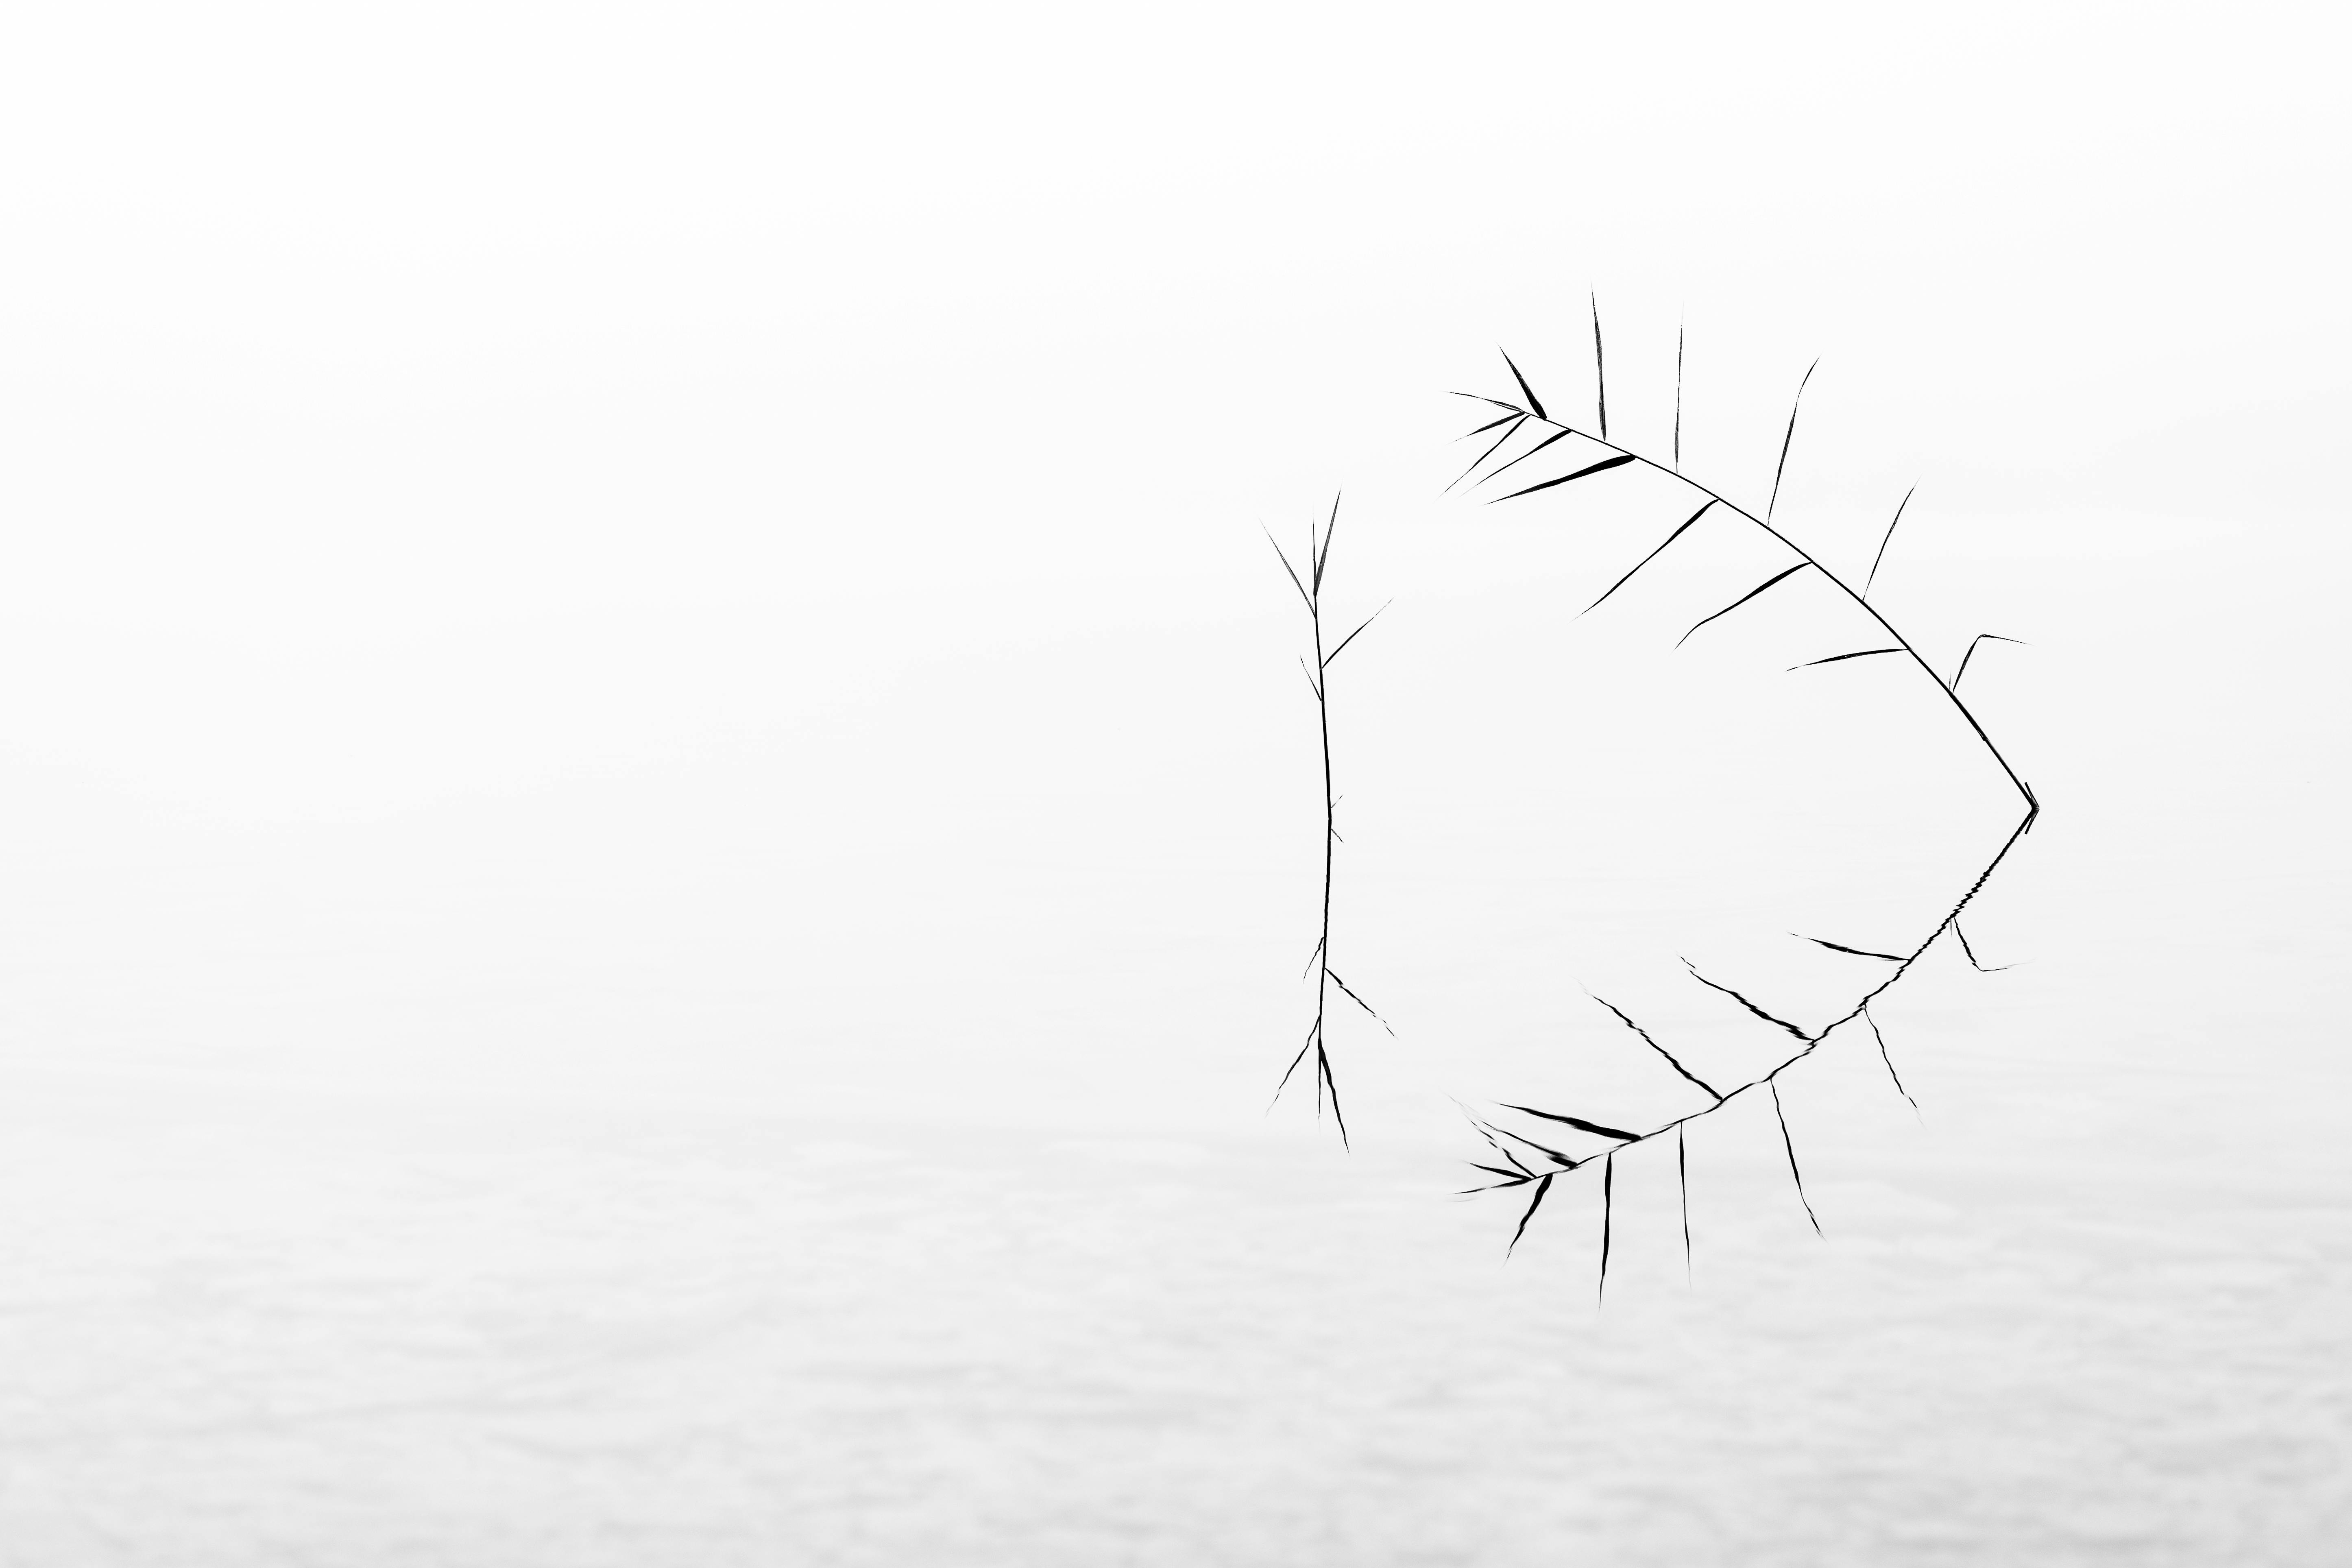
natural, line art, sketch, wire, fog